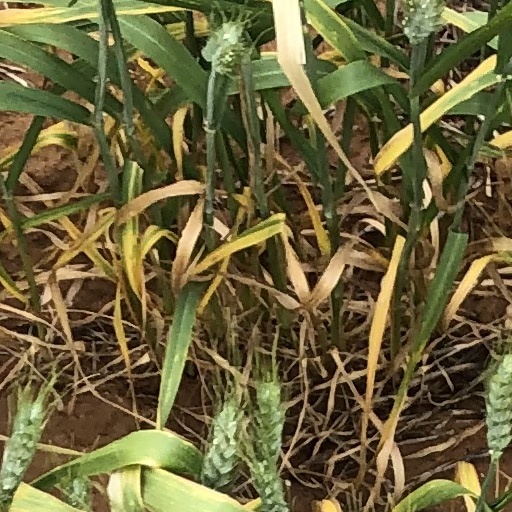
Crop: wheat